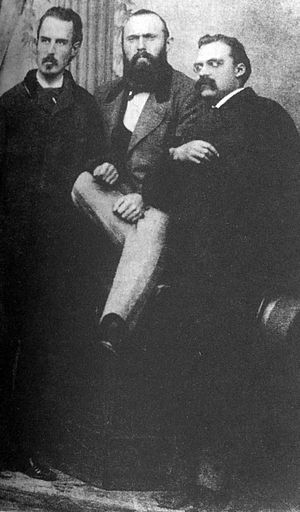
Friedrich Nietzsche / Biografi / Ungdom (1844 – 1869)
Oktober, 1871. Venstre mod højre: Erwin Rohde, Carl von Gersdorff og Friedrich Nietzsche.
Friedrich Wilhelm Nietzsche var en indflydelsesrig tysk filosof. Han skrev kritisk om moral, religion, kultur, filosofi, pædagogik og videnskab i en særegen filosofisk stil med brug af aforismer. Nietzsche fik indflydelse på eksistentiel filosofi og postmodernisme.